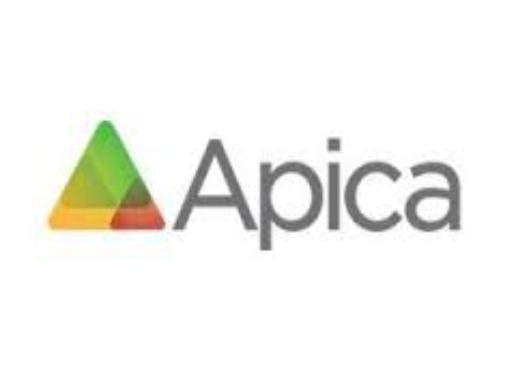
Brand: apica
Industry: Necessities